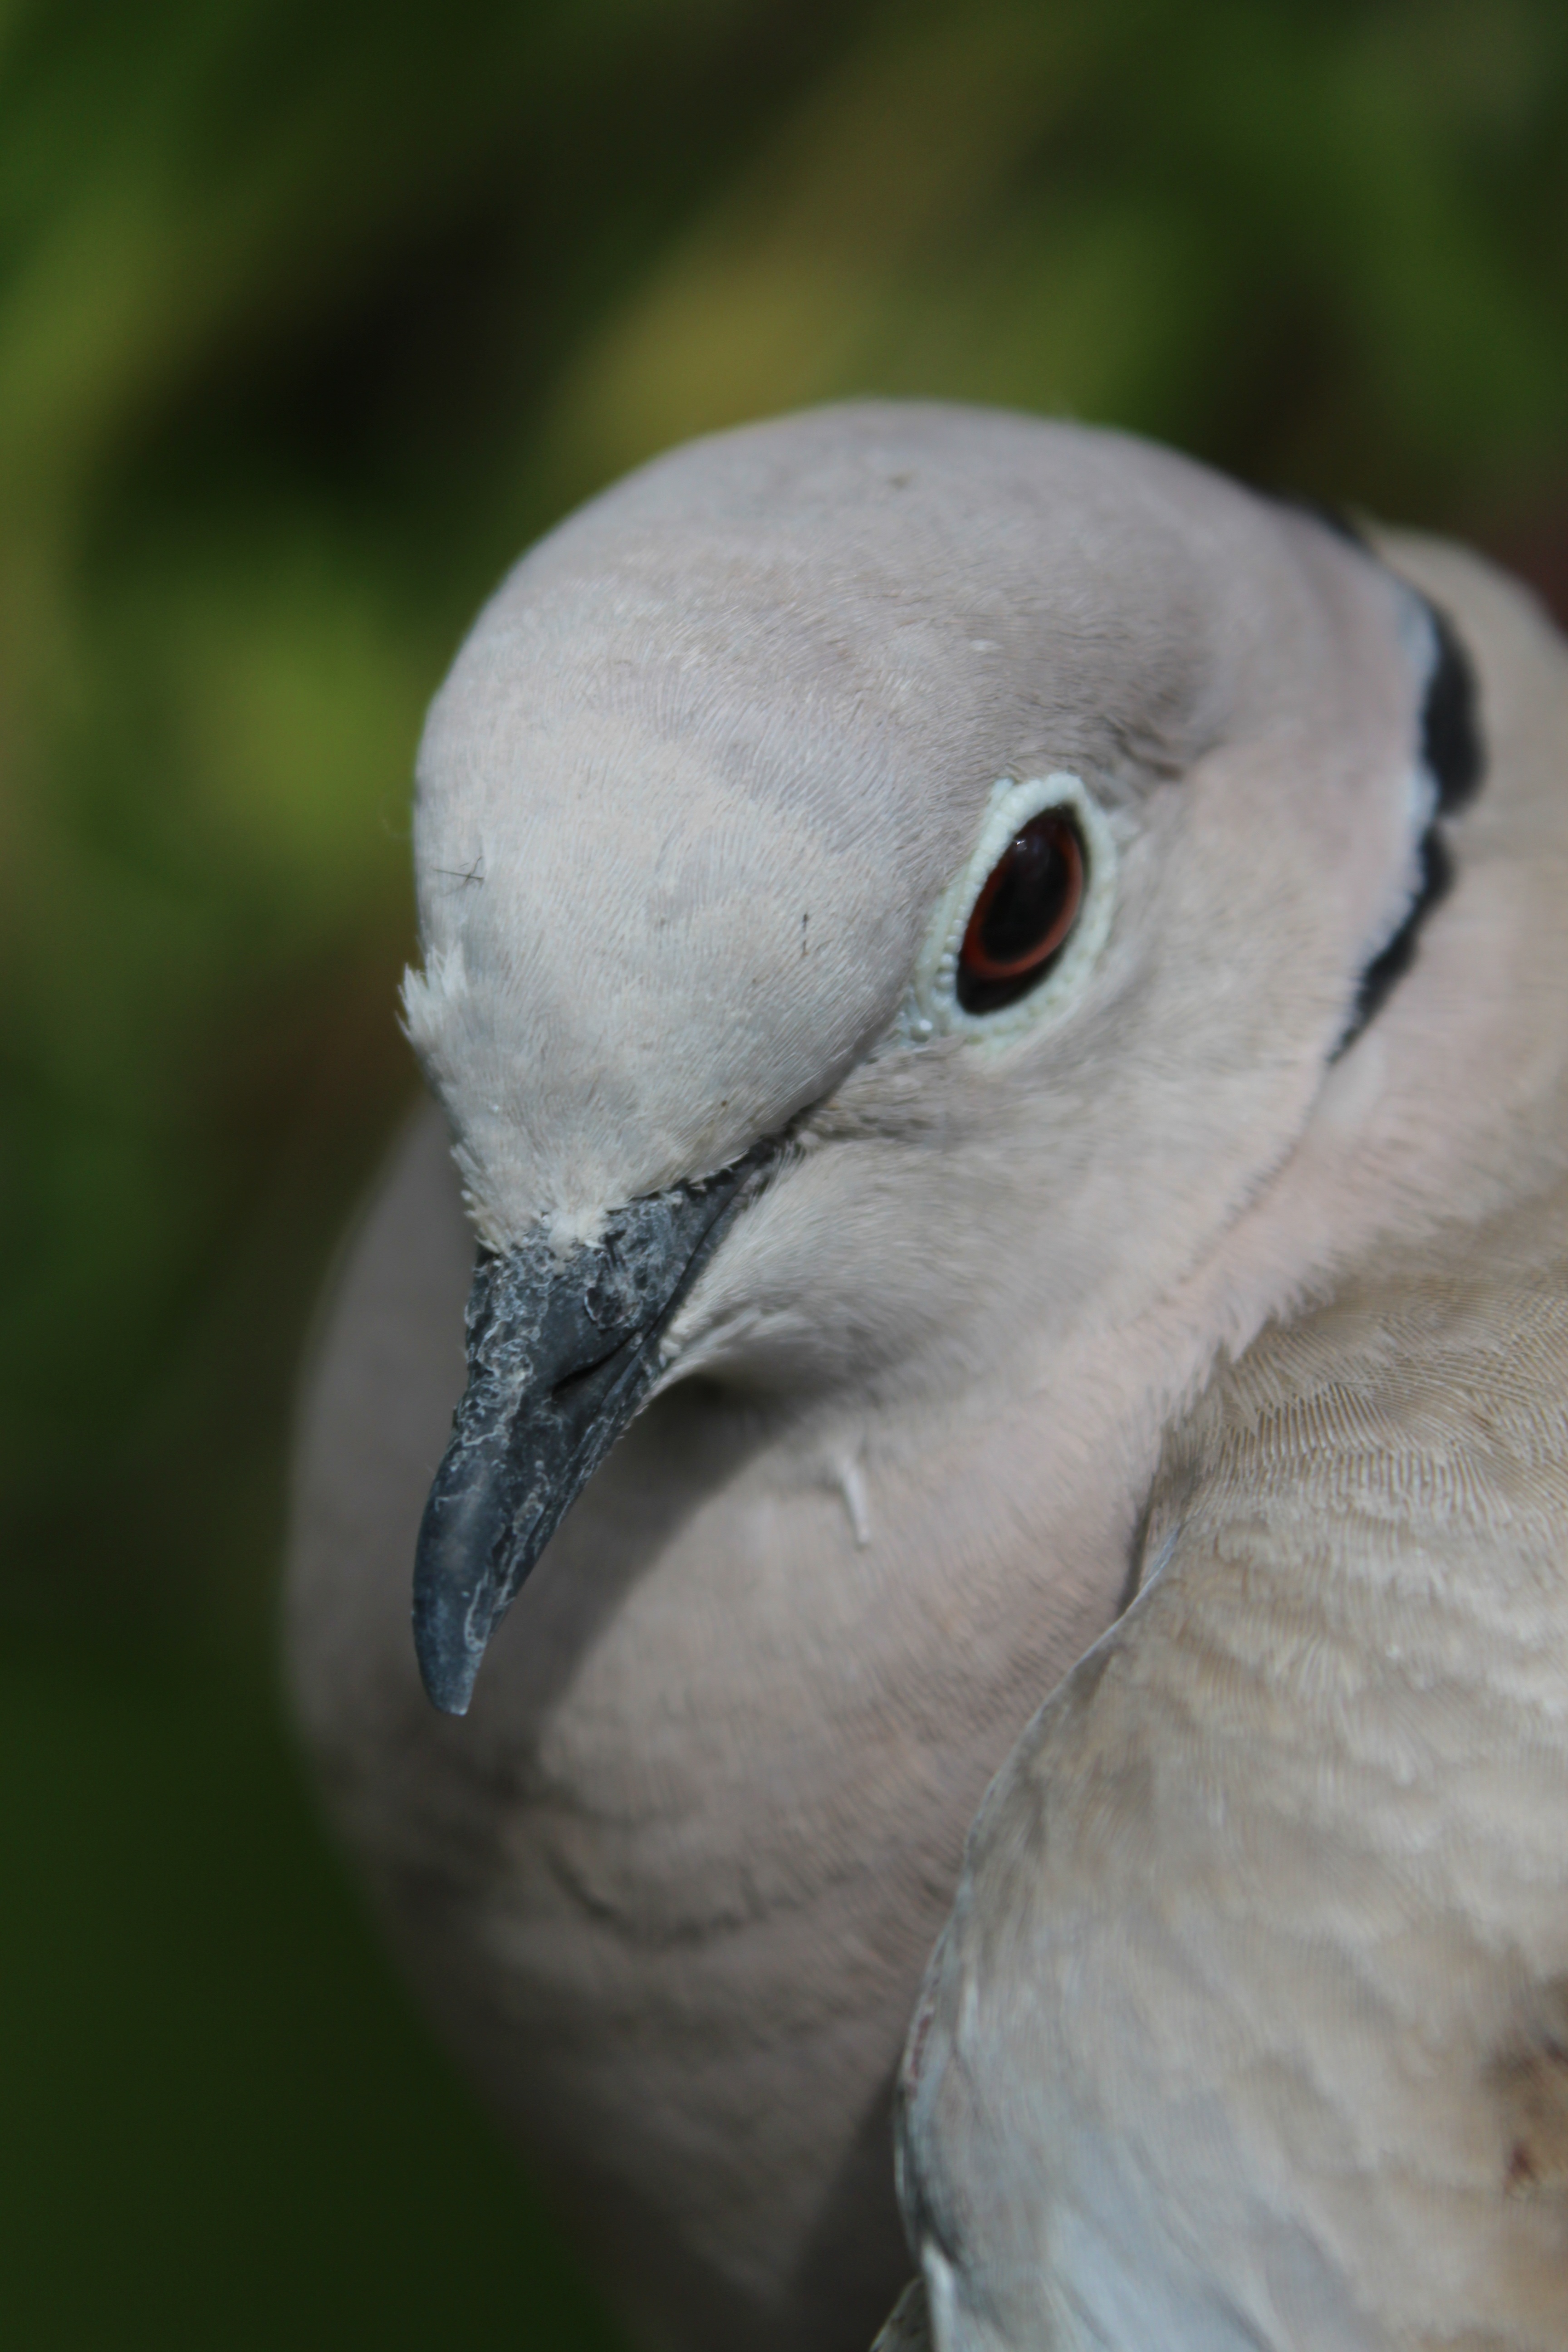
nature, bird, wing, animal, wildlife, standing, beak, close, feather, fauna, close up, head, dove, vertebrate, creature, animal world, wildlife photography, spring dress, animal portrait, pigeons and doves, stock dove